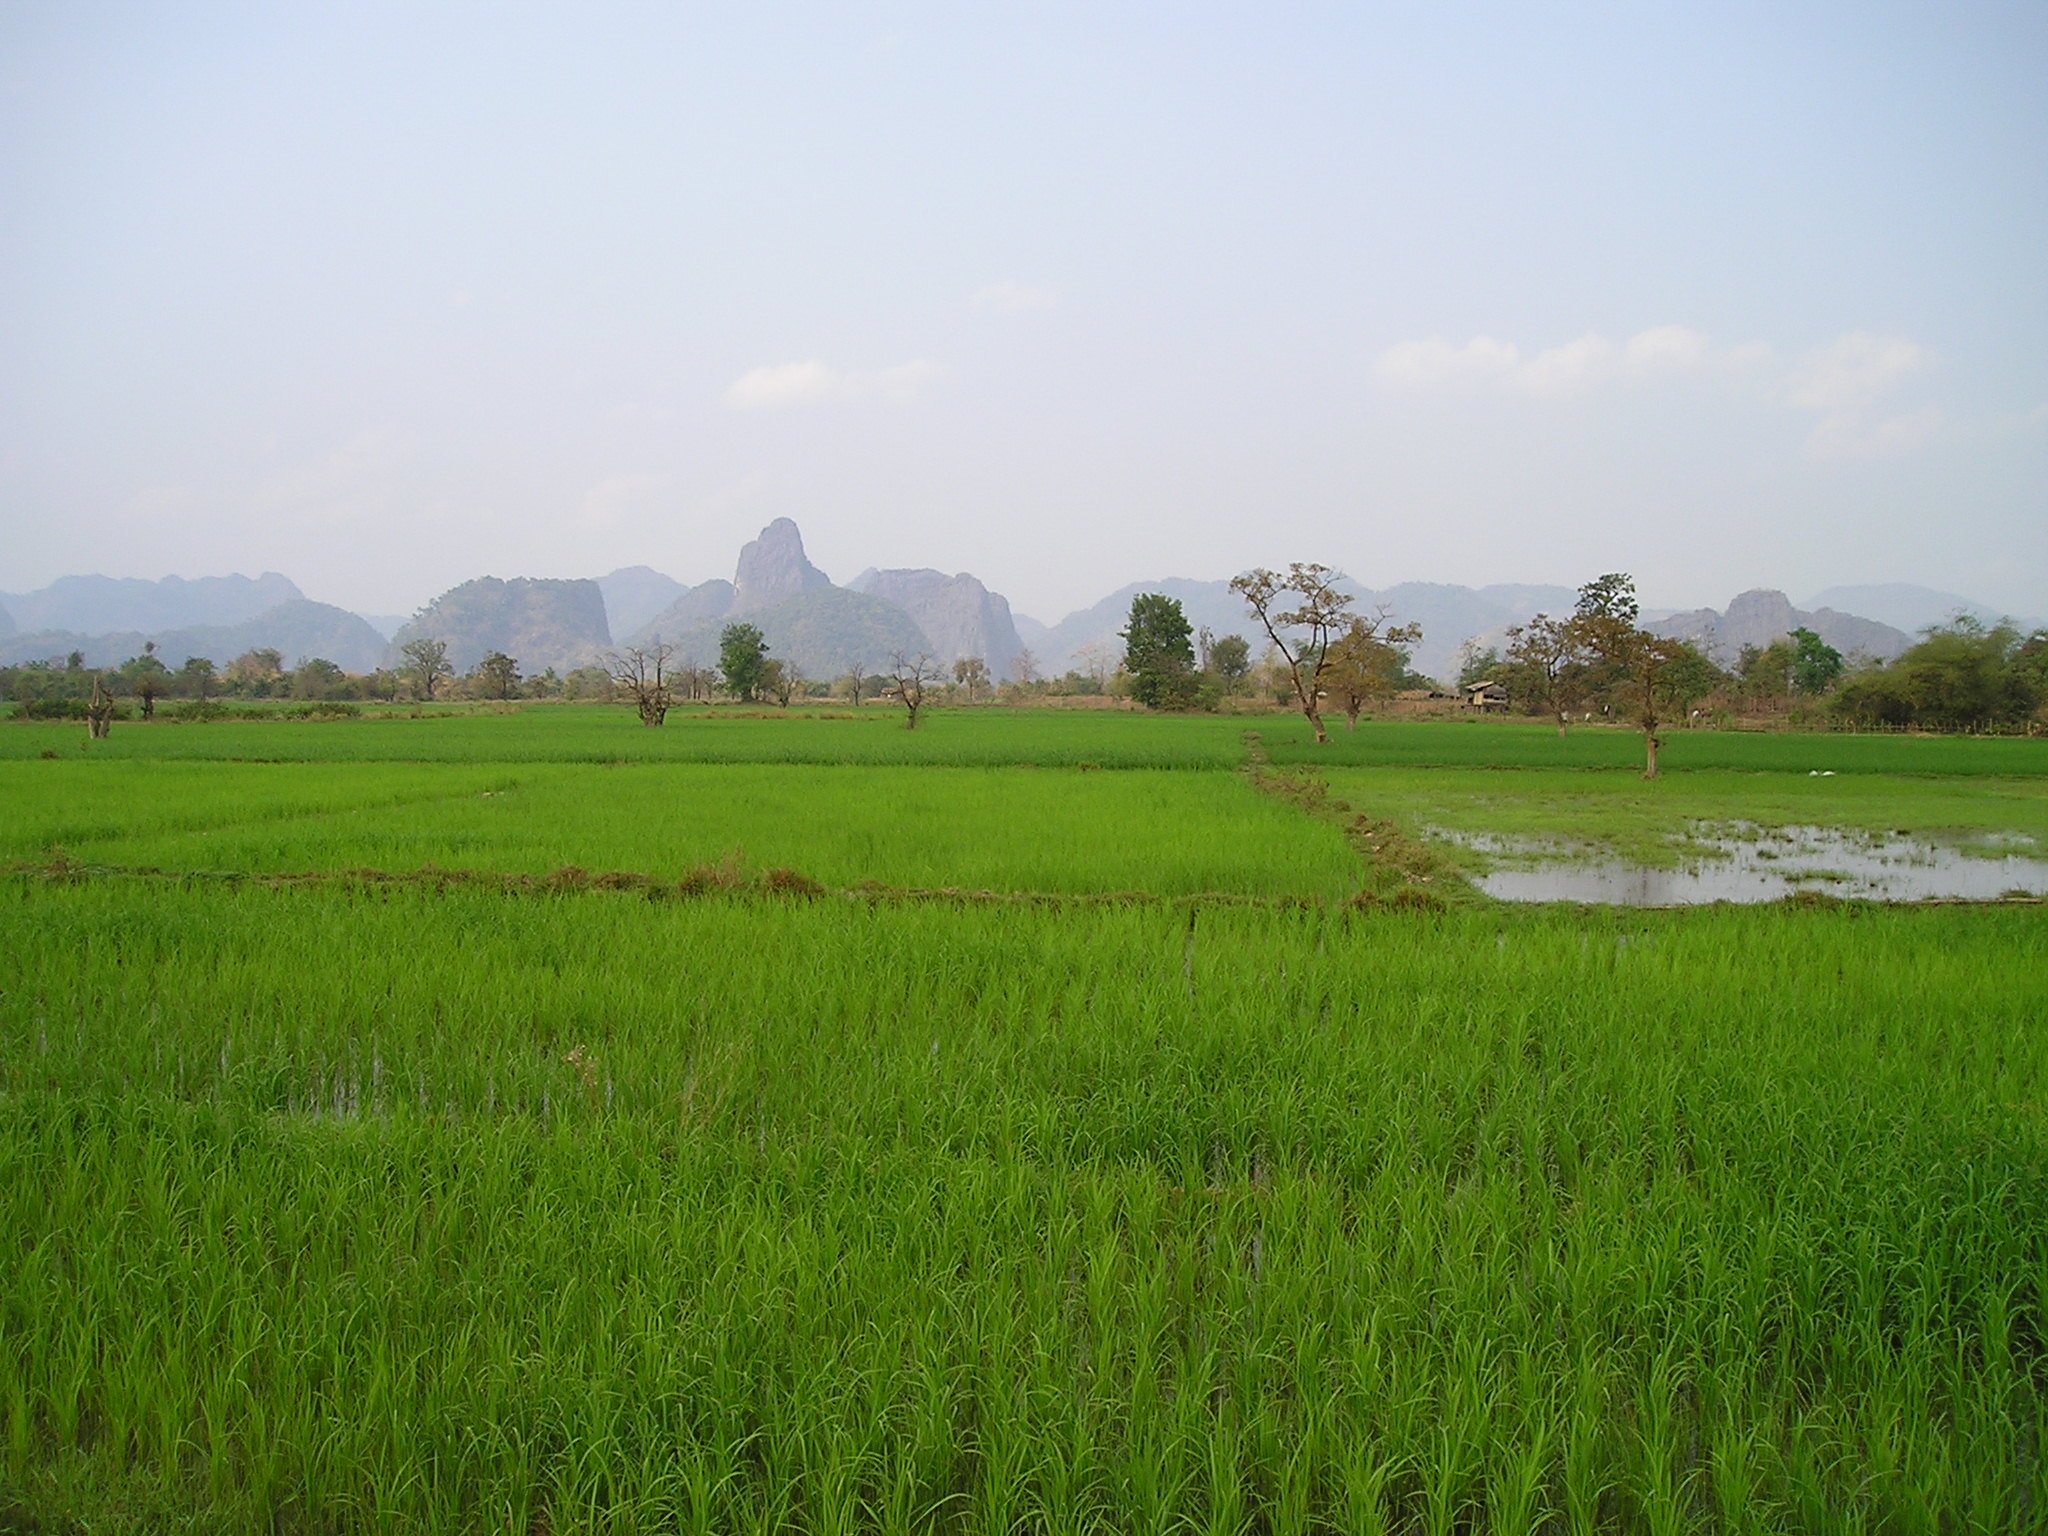
landscape, grass, marsh, field, farm, lawn, meadow, prairie, crop, pasture, asia, agriculture, rice, plain, grassland, wetland, plateau, plantations, habitat, laos, ecosystem, southeast, rural area, so, paddy field, rice fields, rice plantations, natural environment, geographical feature, grass family